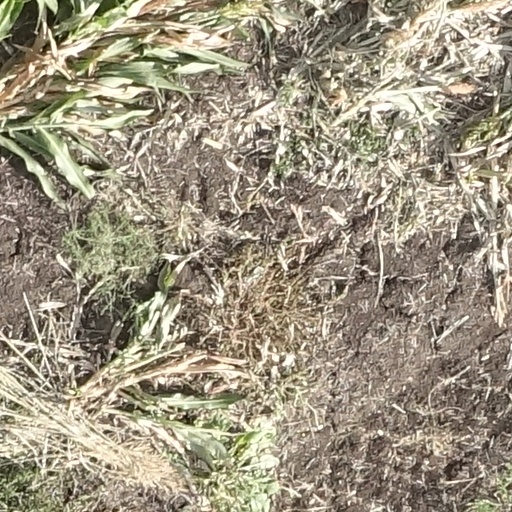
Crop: sorghum